Convento de San Pedro Mártir

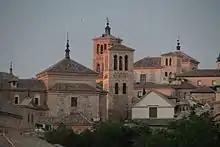

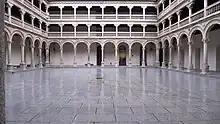
Cloister of the old convent.

The Convento de San Pedro Mártir (English: "Convent of Saint Peter Martyr") is a convent located in Toledo, Spain. The Dominican convent was moved in 1407 from its location outside the walls to the houses donated by Doña Guiomar de Meneses. Through its successive extensions and modifications, it became one of the richest and most important convents in the city.